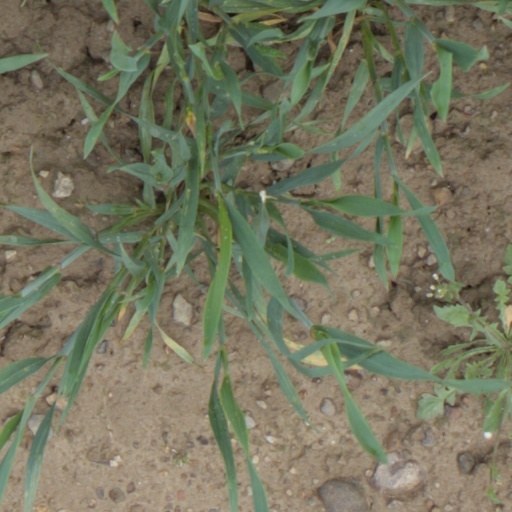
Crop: wheat